Mil Mi-10

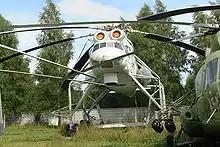
Mil Mi-10 at Monino Central Air Force Museum (Moscow)

The limitations of the Mi-10 in the slung load mission soon became obvious, chiefly, the loss of payload due to the heavy and complicated undercarriage, and more importantly the almost complete lack of oversight of the slung load, despite the inclusion of a CCTV (closed circuit television) system intended for observation of slung loads.